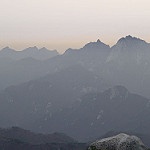
Label: mountain